Tusionite

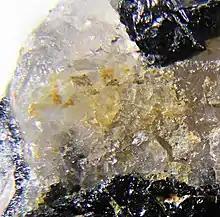
Tusionite, a rare gem found in Tajikistan

Tusionite is a rare colorless to transparent to translucent yellow brown trigonal borate mineral with chemical formula: MnSn(BO). The mineral is composed of 18.86% manganese, 40.76% tin, 7.42% boron, and 32.96% oxygen. It is a late stage hydrothermal mineral and occurs rarely in granite pegmatites in miarolitic cavities.